Campidano

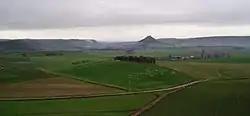
Campidano plain near Las Plassas and the namesake hill and medieval castle in the background.

Campidano is a plain located in South-Western Sardinia (Italy), covering approximately 100 kilometres between Cagliari and Oristano.